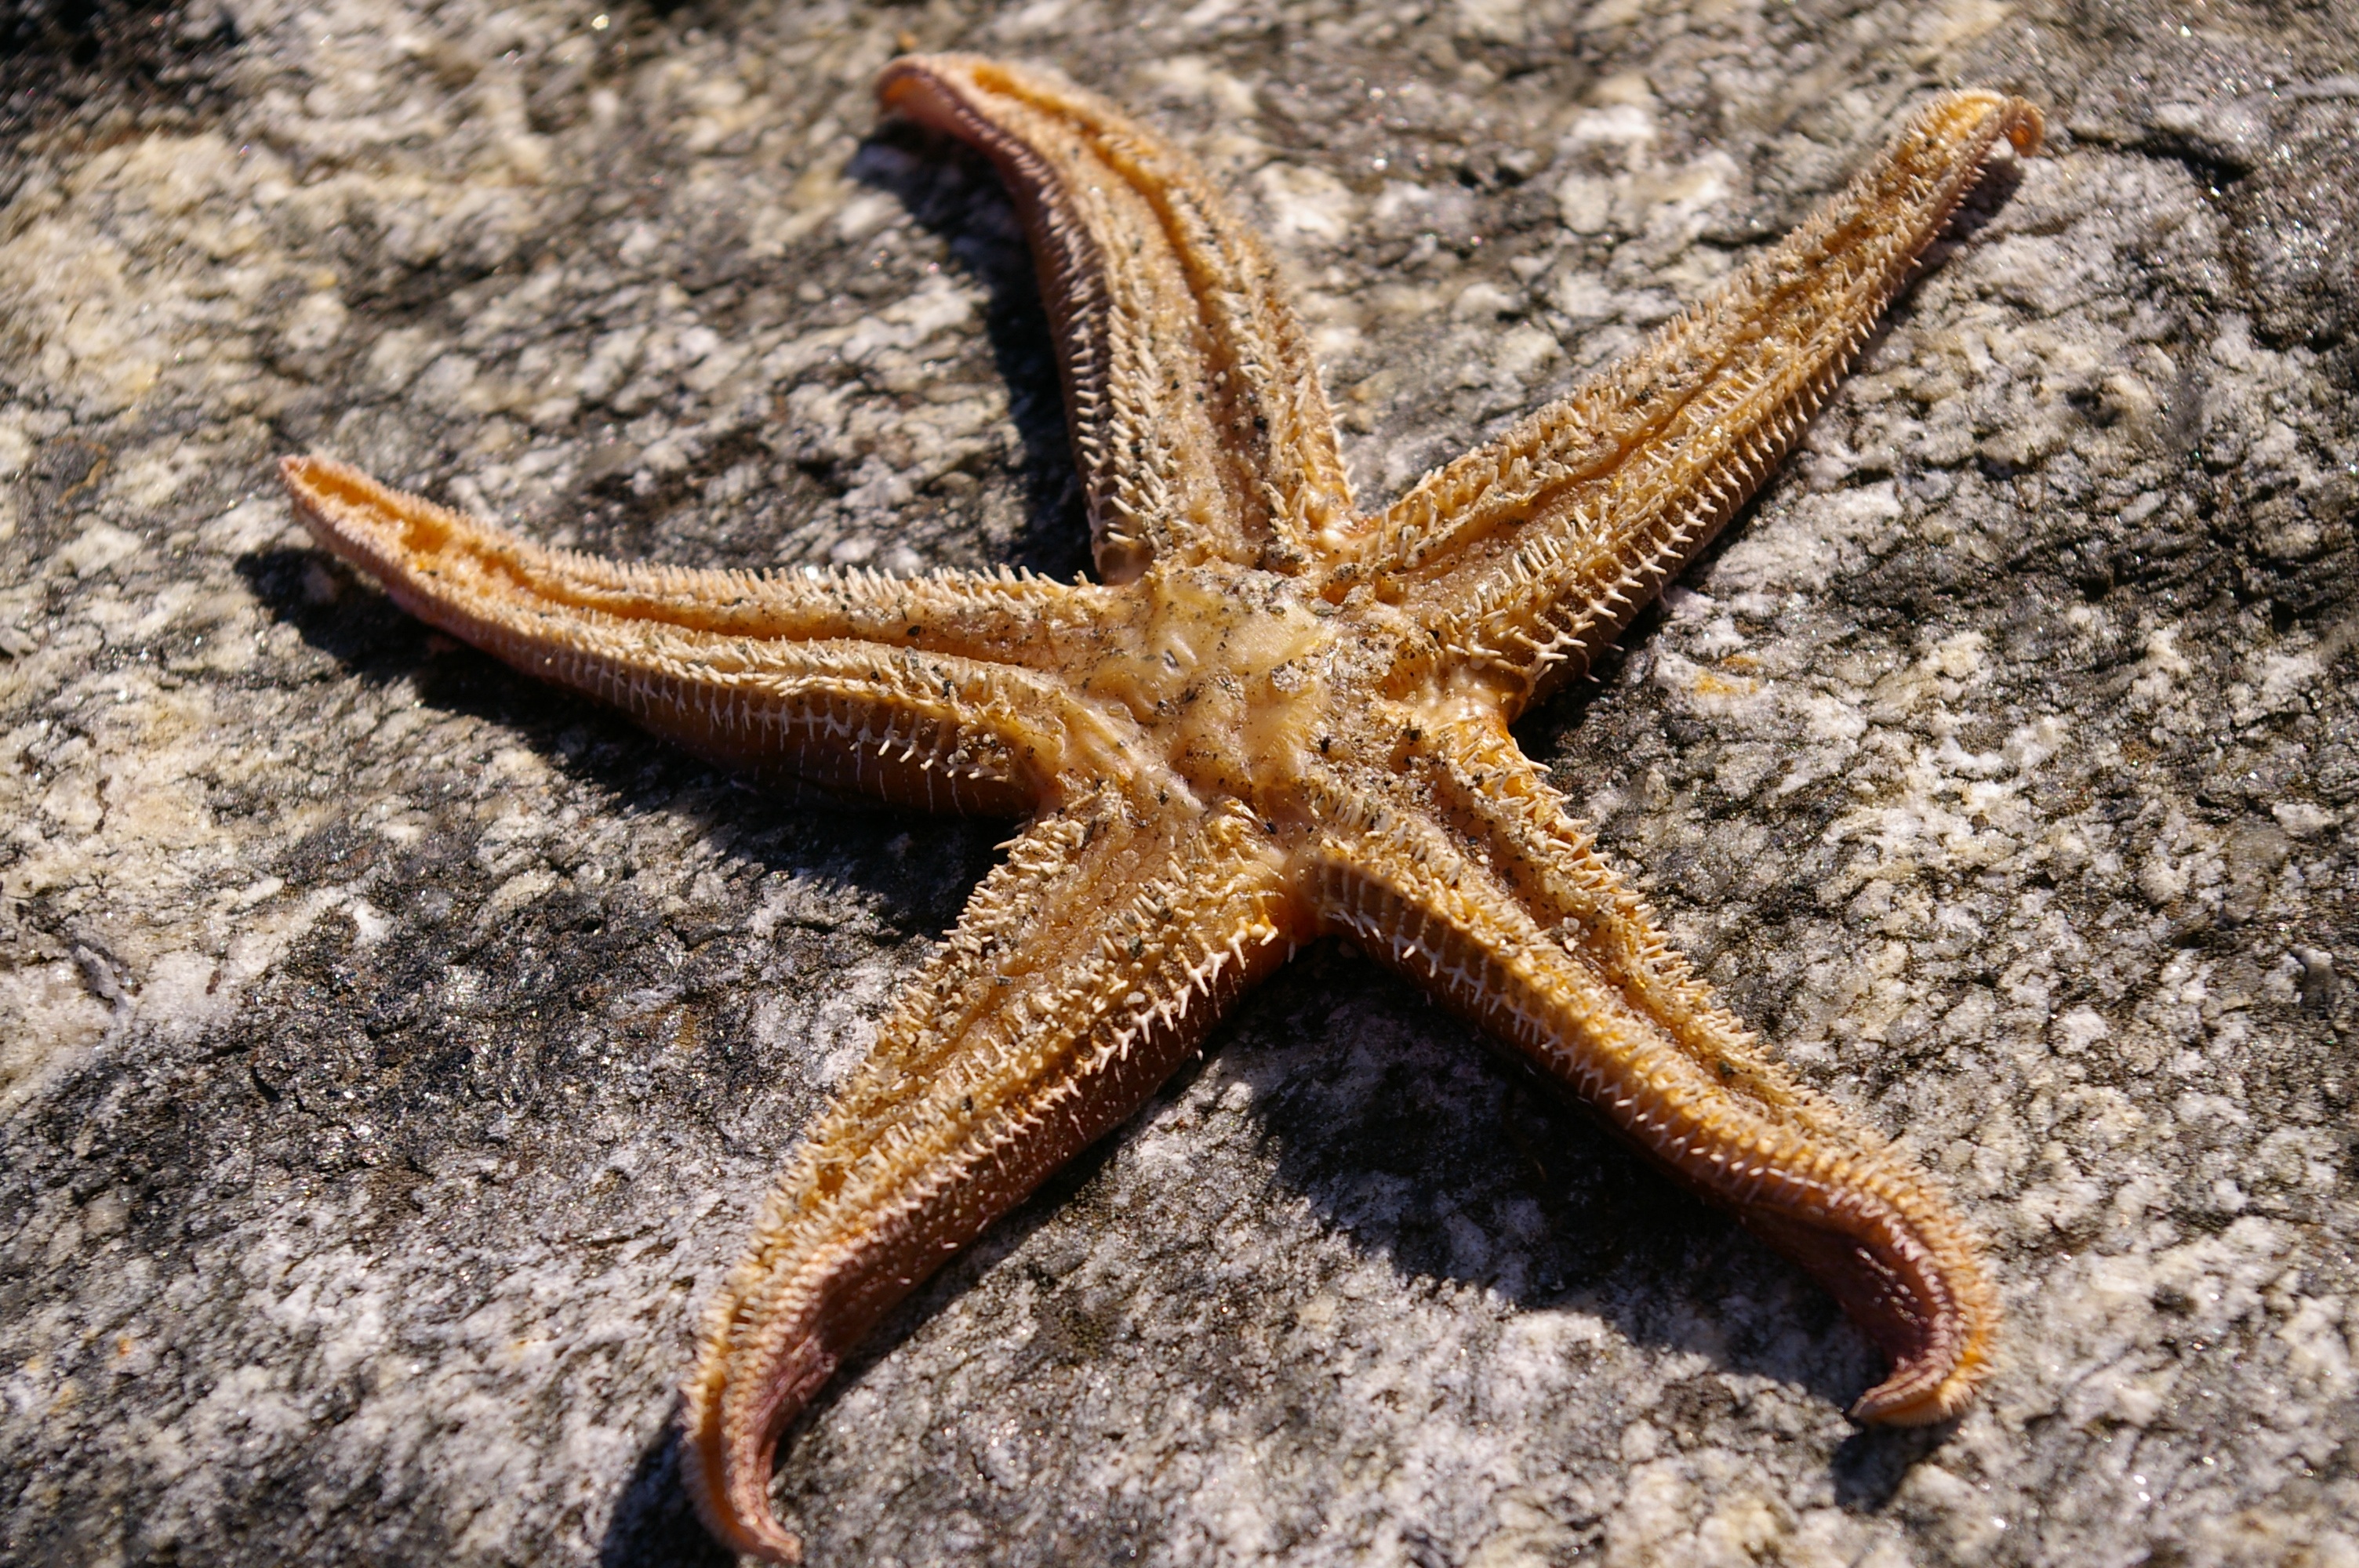
water, structure, star, stone, dry, dried, fauna, starfish, invertebrate, surface, meeresbewohner, echinoderm, marine biology, marine invertebrates, air drying